Isaac Manchester House

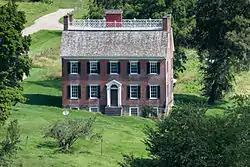
The farm house in August 2014

Plantation Plenty, also known as the Isaac Manchester House, is an historic American building which is located in Avella, Pennsylvania.